Carl Abbott

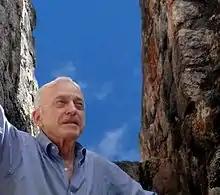
Carl Abbott at Chicanná

Carl Abbott is a Fellow of the American Institute of Architects and the youngest member of the original Sarasota School of Architecture.